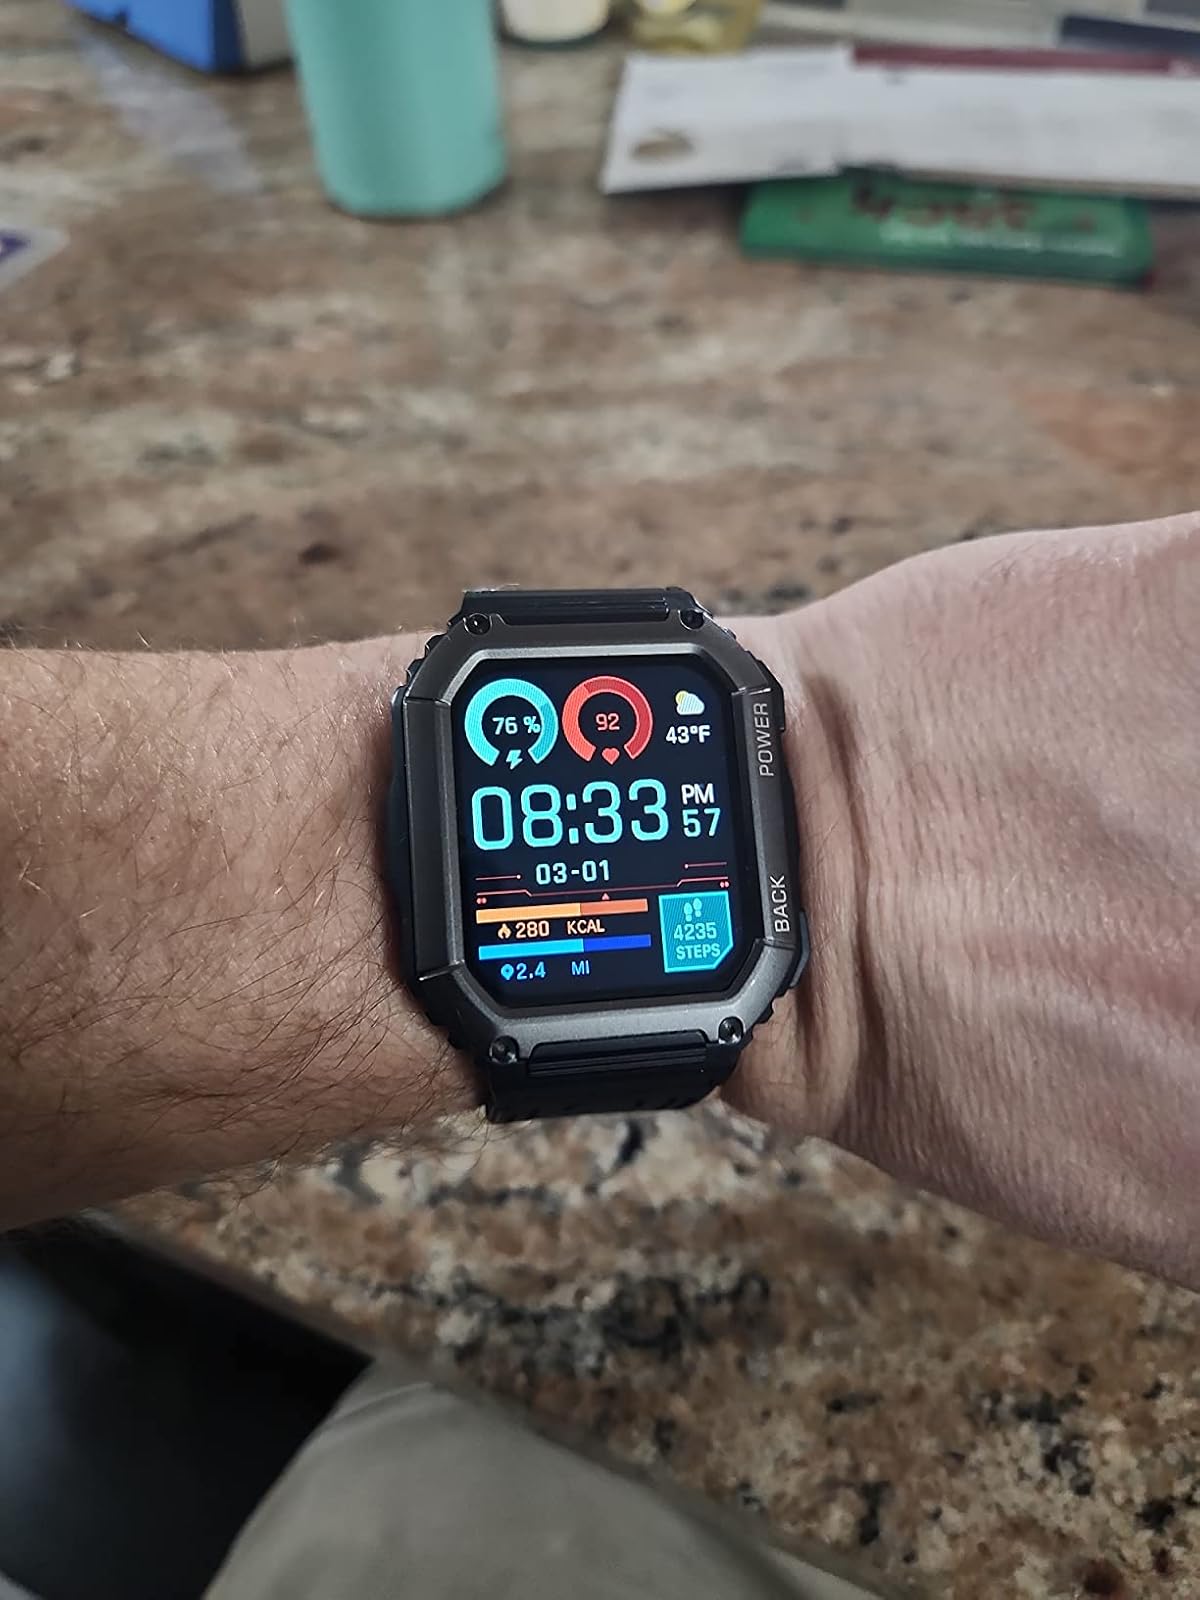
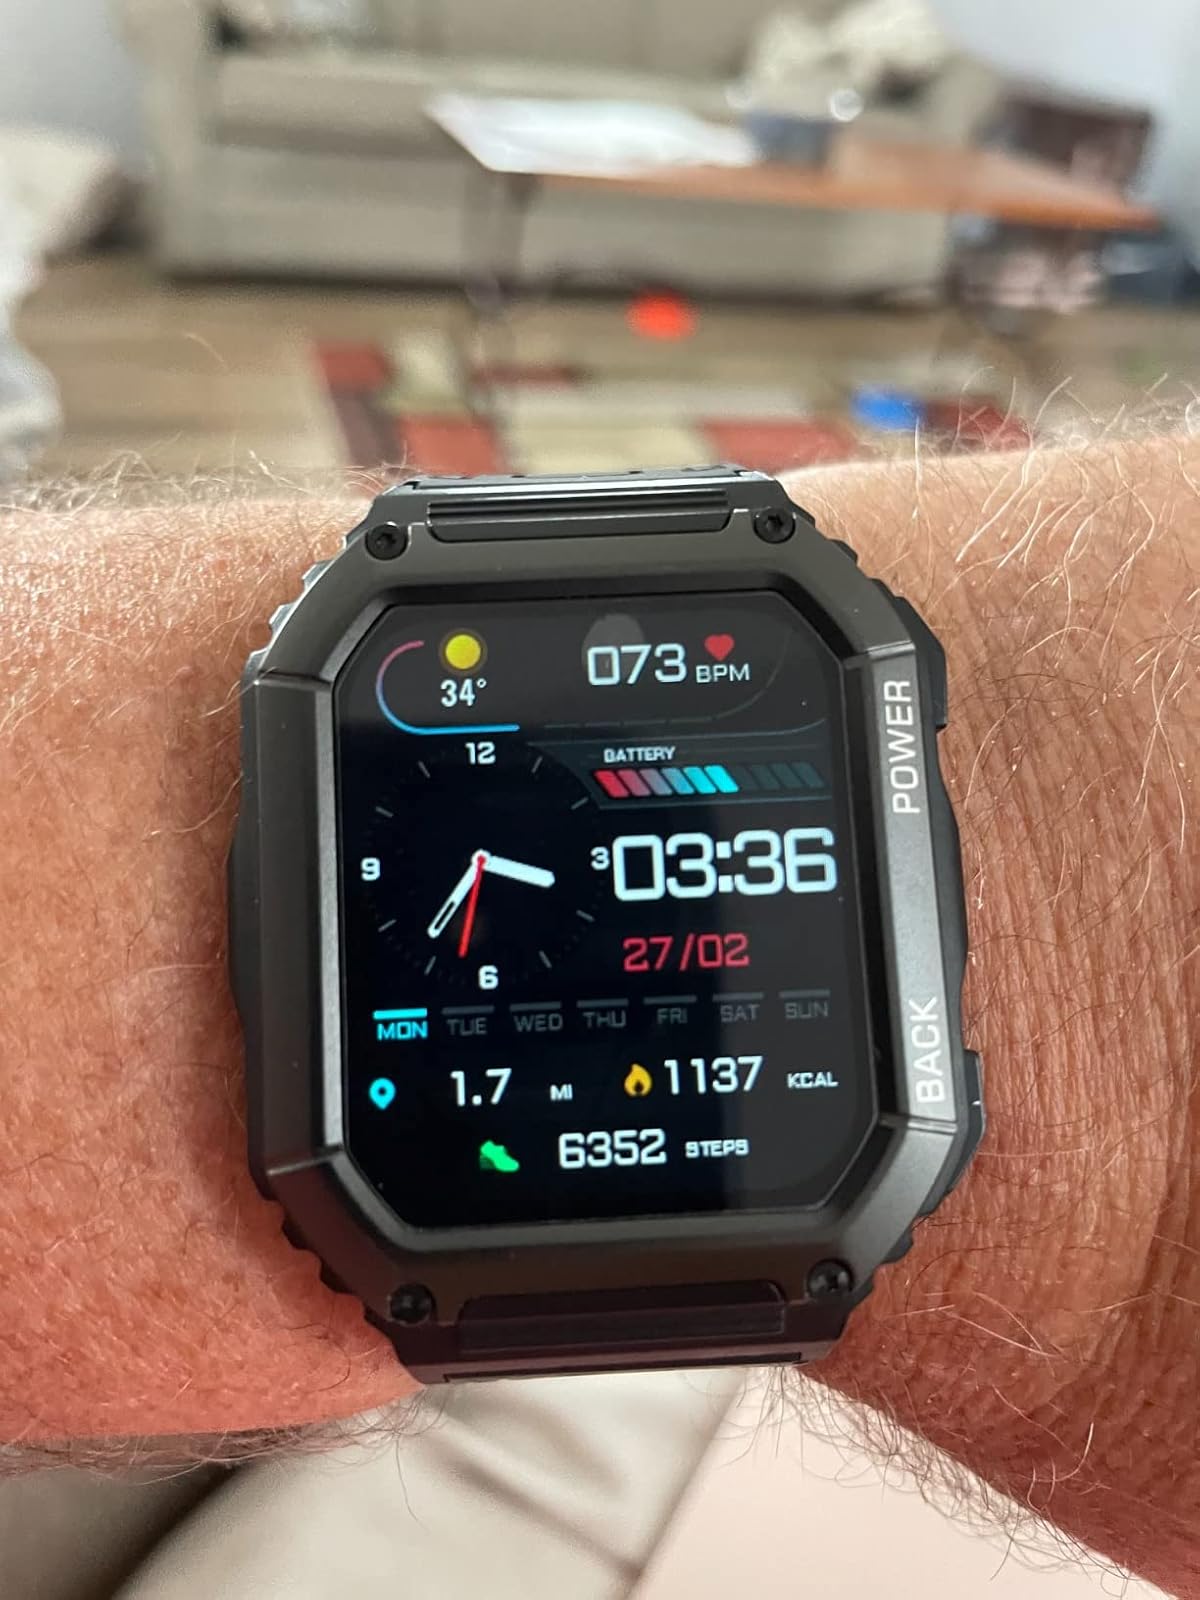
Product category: smartwatch
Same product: yes